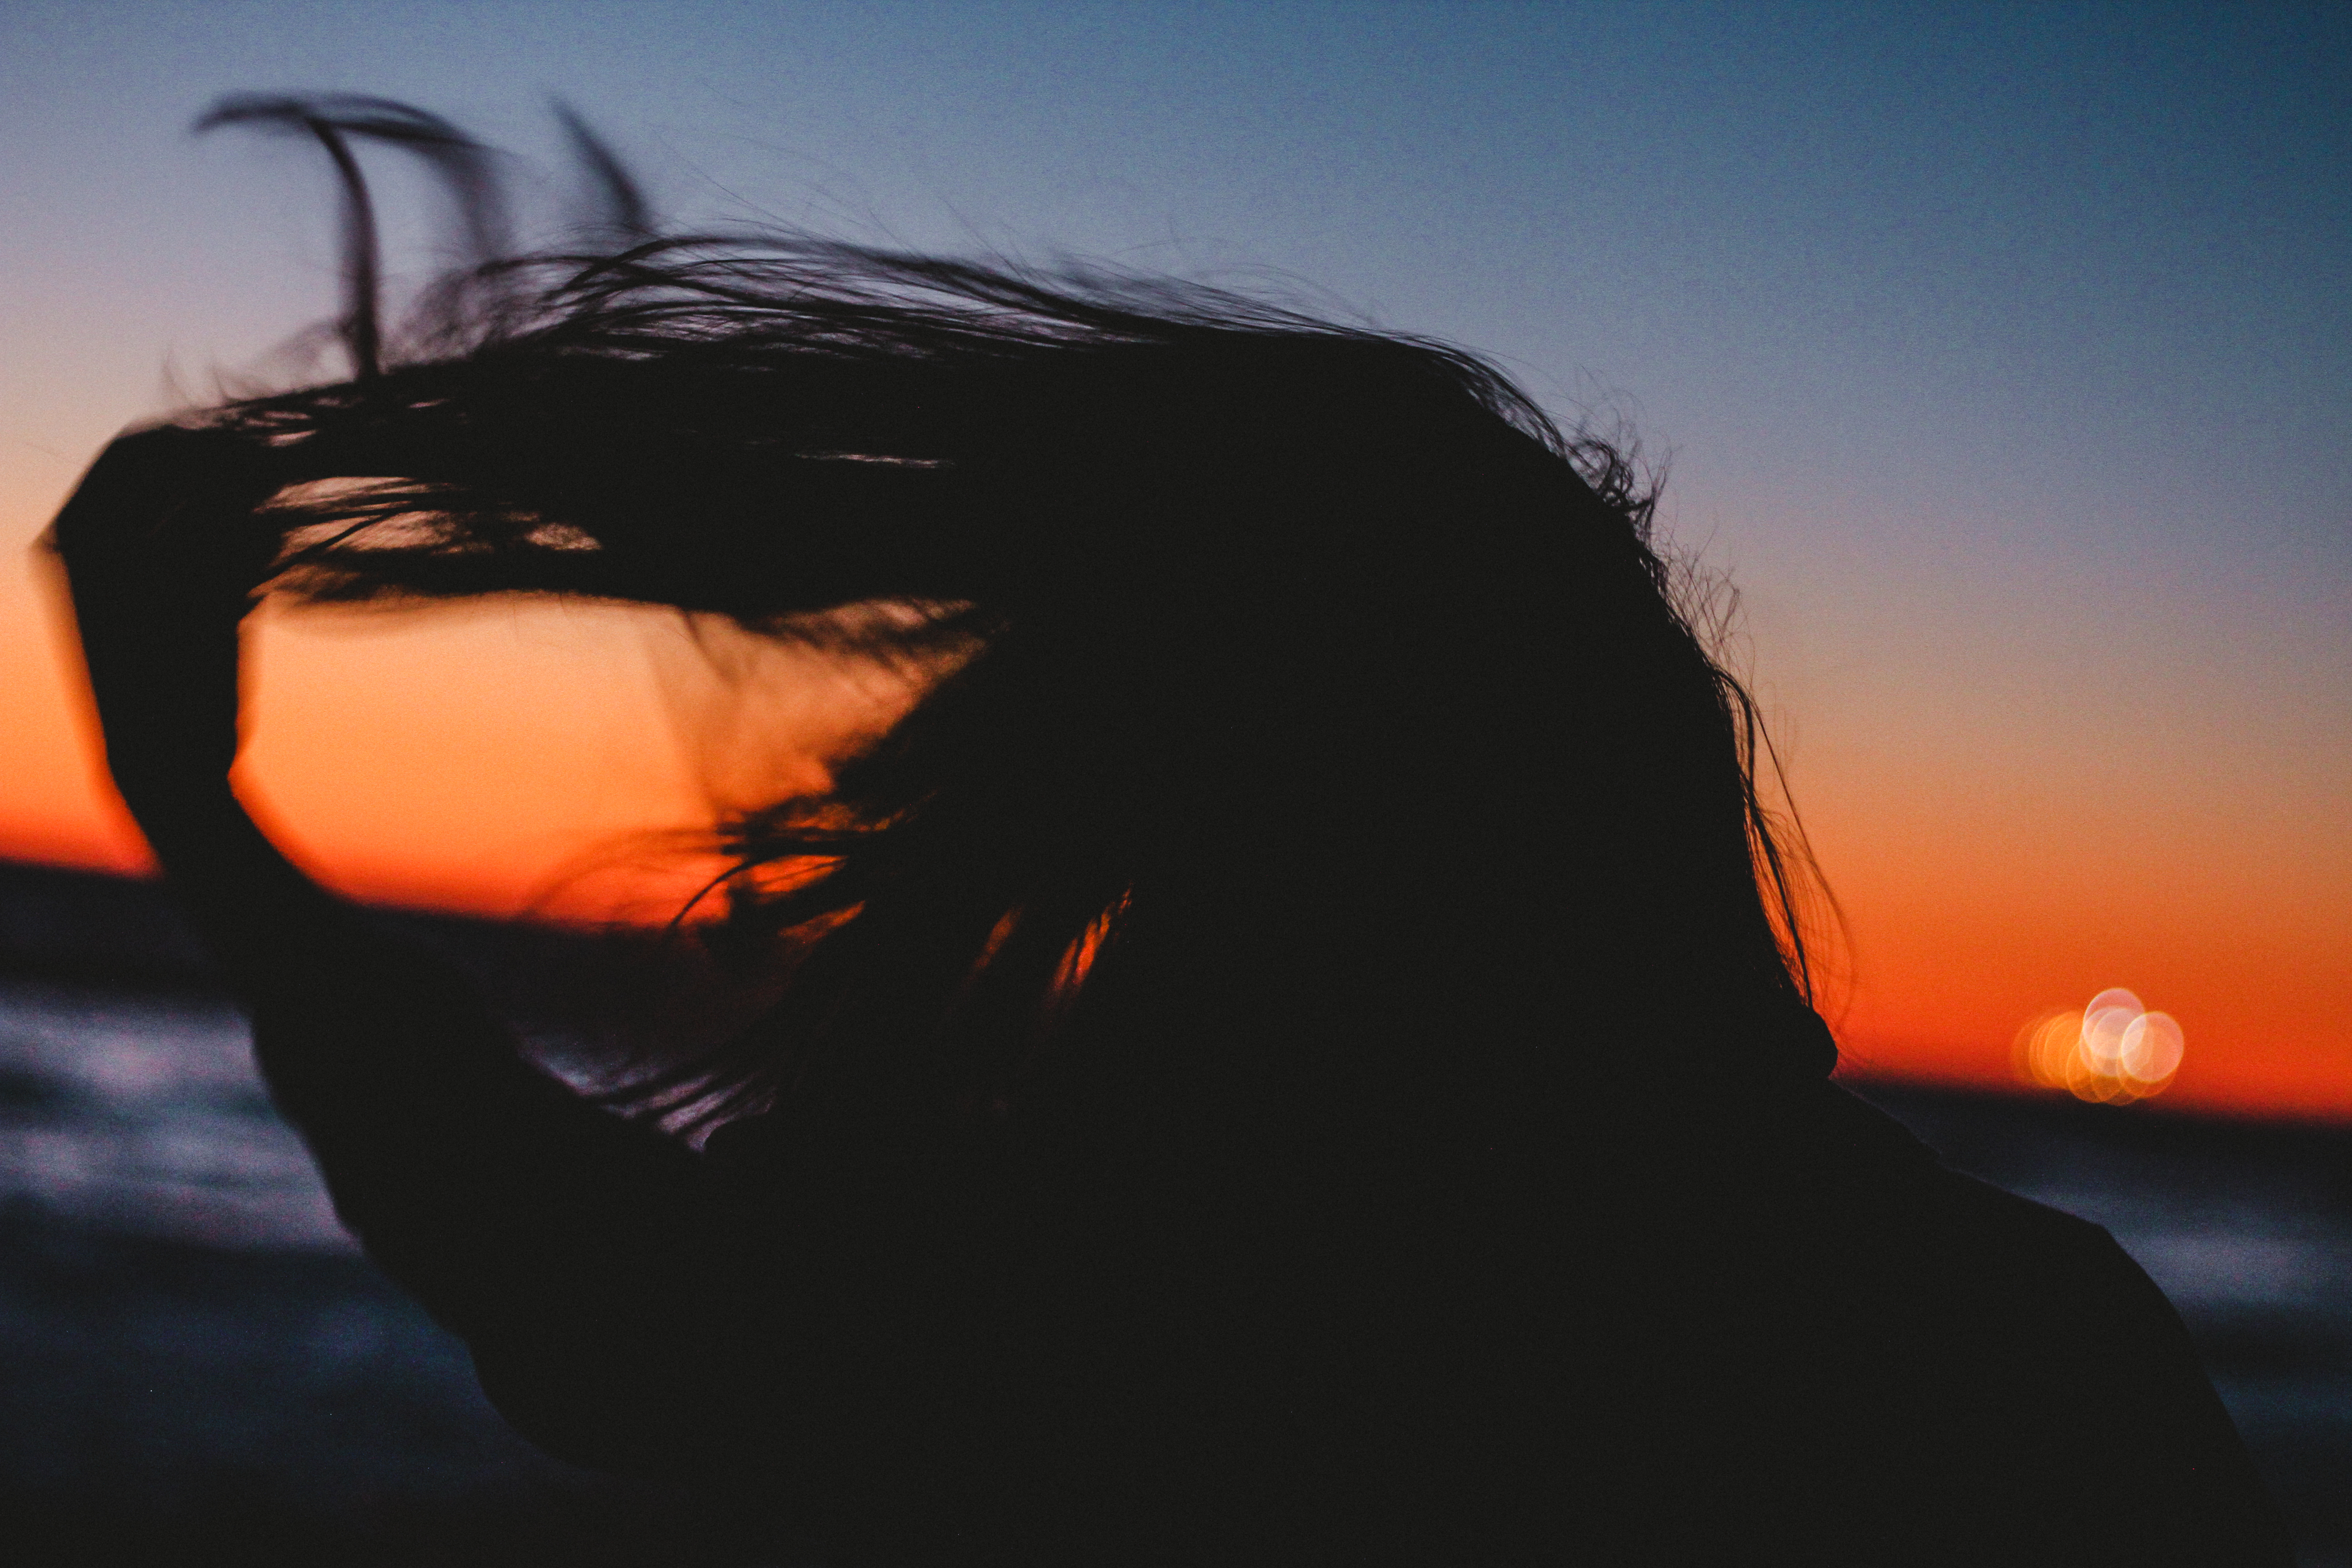
sunset, light, darkness, silhouette, reflection, morning, evening, sun, sunlight, sunrise, dusk, emotion, shadow